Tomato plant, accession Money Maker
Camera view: tilt-top (135 deg); turntable rotation: 60 degrees
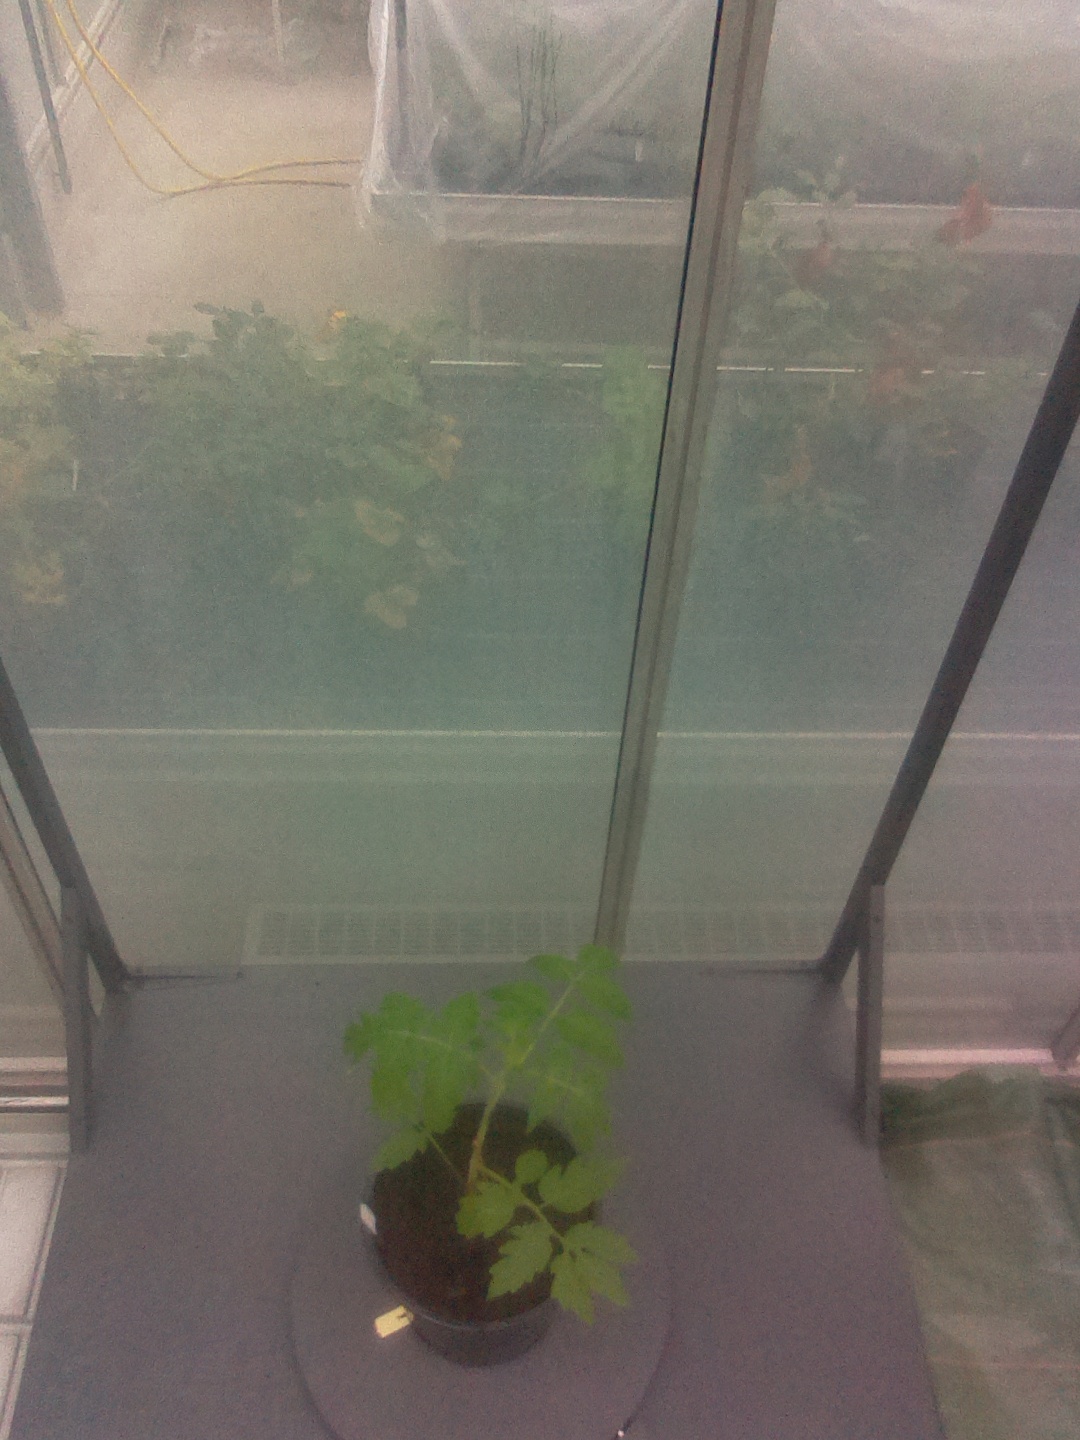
BBCH growth stage 13: 6 of true leaves visible